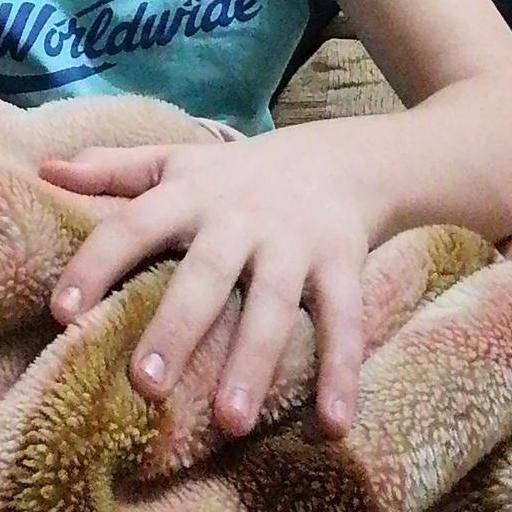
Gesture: no_gesture